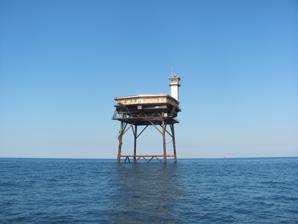
Building: Diamond Shoal Light
Country: Unknown
Year built: 1966
Lighthouse in North Carolina, United States Lighthouse Diamond Shoal Light Undated photograph of Diamond Shoal Light (USCG) Location Dare County , US Coordinates 35°9′12″N 75°17′48″W / 35.15333°N 75.29667°W / 35.15333; -75.29667 Tower Foundation Four black piles Construction prefabricated modules Automated 1977 Height 120 ft Shape White square platform with tower at one corner Light First lit 1966 Deactivated 2001 Diamond Shoal Light is an inactive offshore lighthouse marking Diamond Shoals off Cape Hatteras . History Diamond Shoals, which extend many miles out from Cape Hatteras , is considered to be one of the most dangerous spots on the Atlantic seaboard. While a light was exhibited from the cape itself from 1804, its range was insufficient, and a lightship was stationed on the shoal itself in 1824. It was driven off station numerous times, eventually being wrecked near Ocracoke Inlet in 1827. Various buoys were placed beginning in 1852, but all were short-lived. In 1889 Congress authorized construction of a permanent lighthouse on the shoal, at a cost not to exceed $500,000. The firm of Anderson & Barr, which had constructed the Fourteen Foot Bank Light in Delaware Bay in 1885-1887, was awarded the contract. A caisson was constructed in Norfolk, Virginia and towed to the site in June 1891. It was sunk into the shoal on July 1 and immediately began to tilt due to the sandy bottom and severe scour by the currents. Addition of iron plates at the top of the structure merely succeeded in keeping it marginally above water. A storm on July 4 drove the work crews away and destroyed the structure. Anderson, who supervised the construction, later claimed that the problem was exacerbated by out of date charts with inaccurate soundings. In any case, construction was abandoned, and $79,000 of the original appropriation was diverted to the construction of a lightship to replace the failed tower. WLV 189 , the last lightship stationed at Diamond Shoals (USCG 1962) That lightship, LV 69 , was the first of six lightships employed at Diamond Shoals in the twentieth century. Prior to World War I , lightships were assigned in pairs at this station, which each relieving the other; after LV 71 was sunk by the German submarine U-140 , a single ship was assigned, relieved as needed. During World War II the lightship was replaced by a lighted buoy. The last lightship stationed here, WLV 189 , was the first lightship built after the Coast Guard took over the Lighthouse Service, and the first all-welded lightship; it was expressly built for service at this station, and remained in service there until 1966. In the early 1960s, " Texas Tower " lighthouses were erected at six offshore sites on the East coast. Diamond Shoals was the second to last to be built, and was activated in 1966; it was automated in 1977. The unmanned lighthouse suffered significant damage from Hurricane Fran in 1996, and the catwalks were subsequently found to be so rotten that the light could only be safely visited by helicopter. The light was extinguished in 2001, and has since been removed. Although the light was removed, the tower still stands and is frequented by fishermen for the many species of fish that live below and near it.  Amberjack and barracuda are some of the larger fish that call Diamond Shoals light tower their home. In 2012 the tower, described as needing $2.3 million of repairs, was listed for auction by the General Services Administration . It sold in October of that year for $20,000, to Dave Schneider who plans to restore it. Schneider has since "shaved" about a million dollars off the estimated repairs by using volunteer labor. He plans on using the tower for research by his Minnesota-based company "Zap Water" along with other companies. References